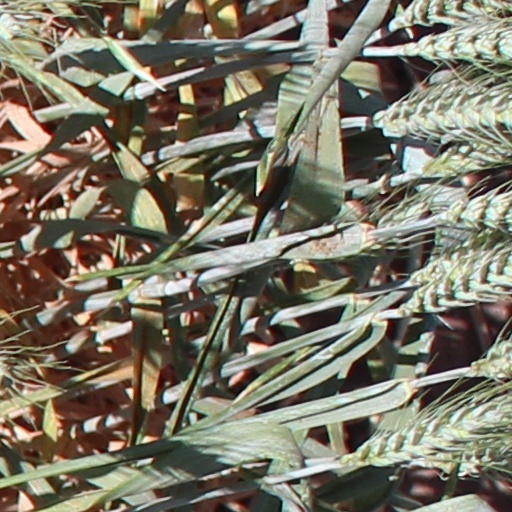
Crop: wheat